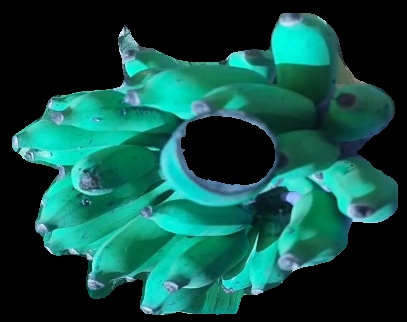
Variety: elakki-bale
Grade: grade3